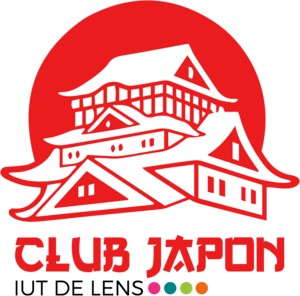
Logo du Club Japon de l'IUT de Lens (2019)
L'Institut universitaire de technologie de Lens a été créé en 1986. Il est rattaché à l'université d'Artois depuis 1993. Celui-ci est implanté à proximité du centre ville, du stade Bollaert et du site du Louvre-Lens sur 4,5 hectares.